Lois Griffin

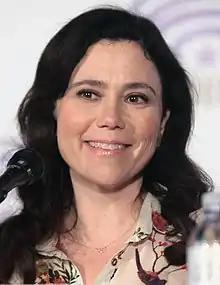
Alex Borstein is the voice of Lois Griffin.

Lois Griffin is voiced by producer and staff writer Alex Borstein who also voices recurring characters such as Asian reporter Tricia Takanawa, Loretta Brown and Lois' mother Barbara Pewterschmidt. Borstein has been part of the main voice cast from the beginning of the series including the pilot, and has voiced Lois from the start.